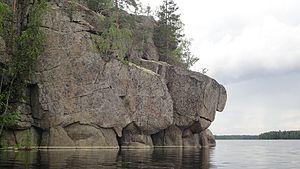
Le Puula ou Puulavesi est un lac de Finlande.
La Savonie du Sud est une région du sud-est de la Finlande. Elle a pour capitale Mikkeli.